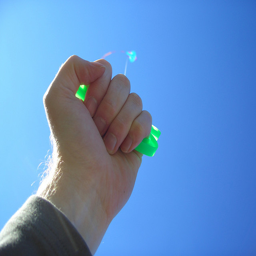
A persons hand flying a kite in the air.
A person is holding the plastic end of a kite string.
A portrait of a hand flying a kite.
A hand that is clutching something green and holding it up to the sky.
A hand gripping the handle of a kite.